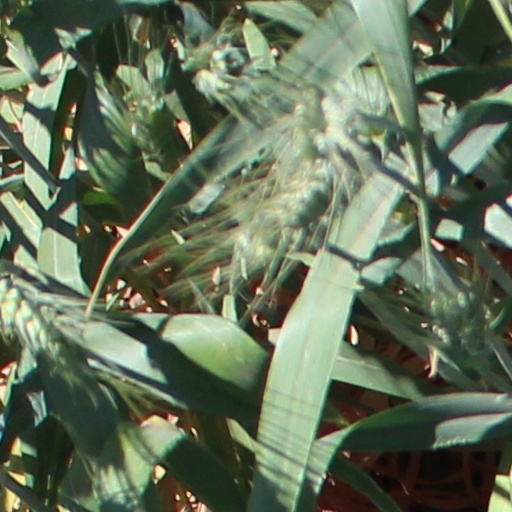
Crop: wheat